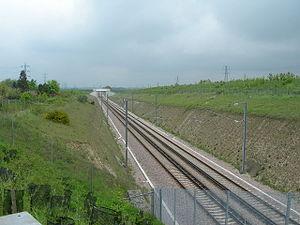
Longfield est un village britannique, qui se trouve en Angleterre au sud de Dartford et près de Gravesend. Il possède une église du XIVᵉ siècle.